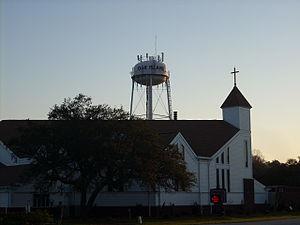
Oak Island est une ville américaine située dans le comté de Brunswick dans l'État de Caroline du Nord. En 2010, sa population était de 6 783 habitants.